HMS Canopus (1897)

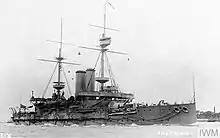
"Canopus" in WW1

After the First World War broke out in August 1914, "Canopus" was commissioned on 7 August 1914, for service in the 8th Battle Squadron in the Channel Fleet, under the command of Captain Heathcoat Grant. She was detached from that duty on 21 August 1914 to operate from the Cape Verde-Canary Islands Station to support the cruiser squadron there. In early September, her sister ship relieved her and "Canopus" transferred to the South America Station to become guard ship there and provide support to the cruiser squadron of Rear Admiral Christopher Cradock. While en route, "Canopus" nearly encountered the German light cruiser off Brazil, but the German ship intercepted British radio signals before "Canopus" could locate her.